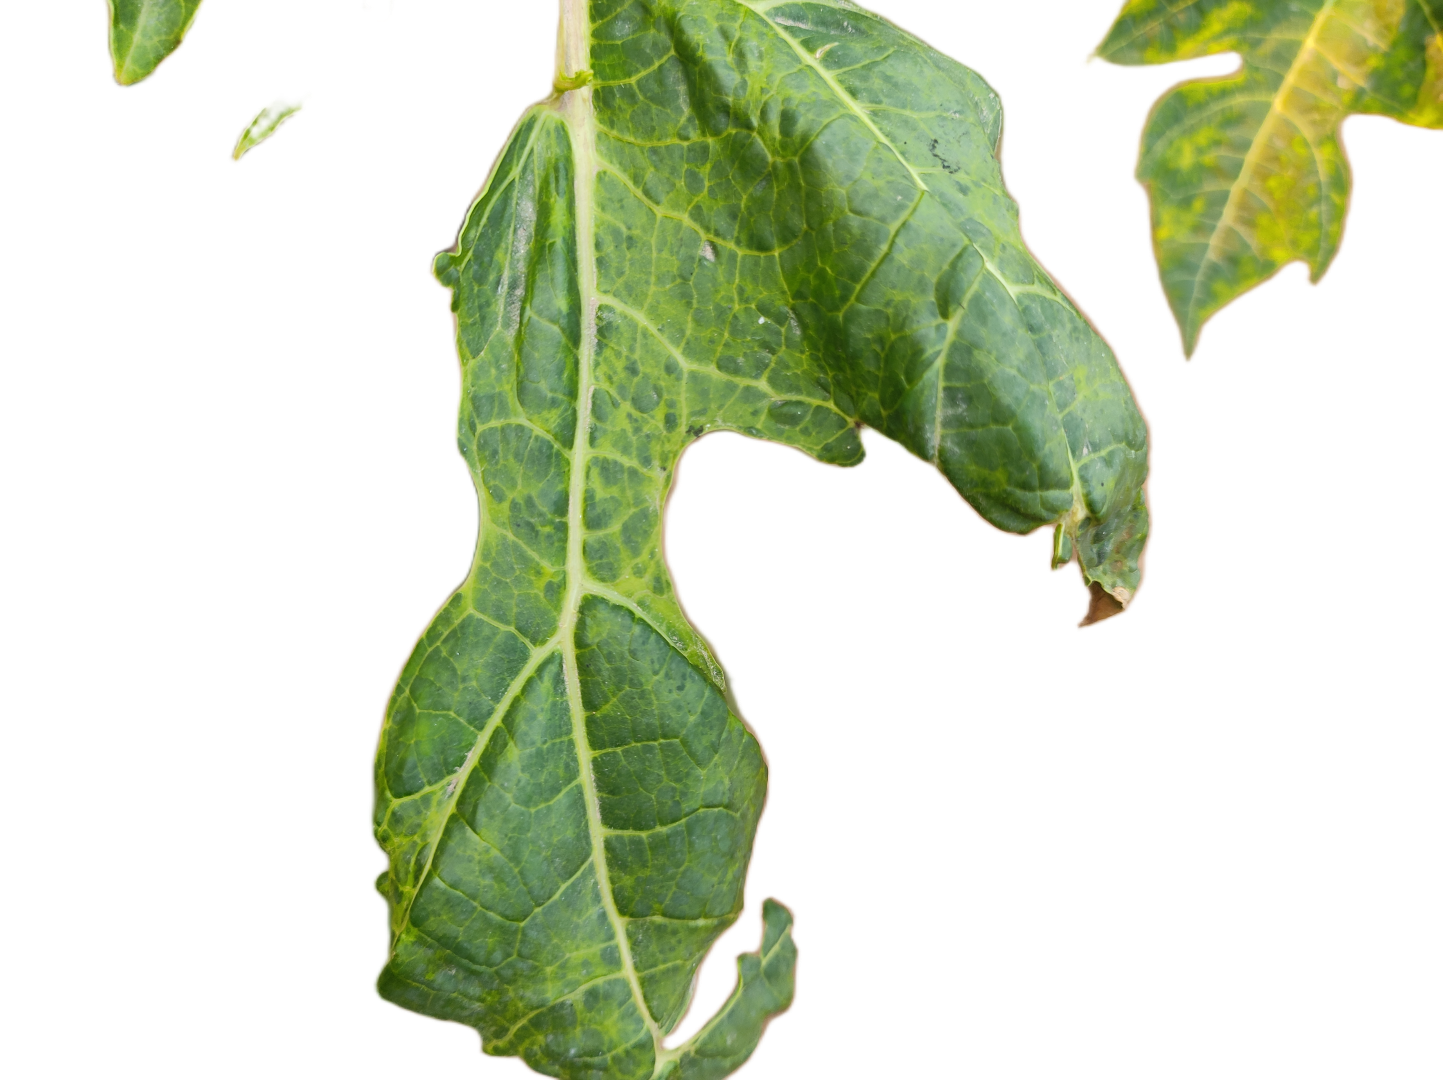
Crop: Papaya
Label: Curled_Yellow_Spot